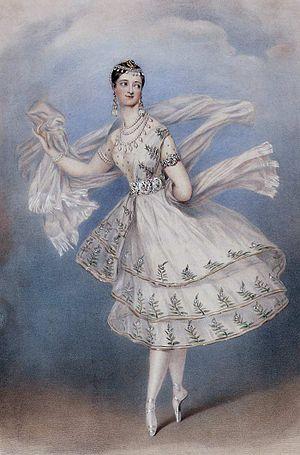
La Bayadère est un ballet en trois actes et sept tableaux chorégraphié par Marius Petipa sur une musique de Léon Minkus. Sa création a eu lieu le 23 janvier 1877 au Théâtre Bolchoï Kamenny de Saint-Pétersbourg.